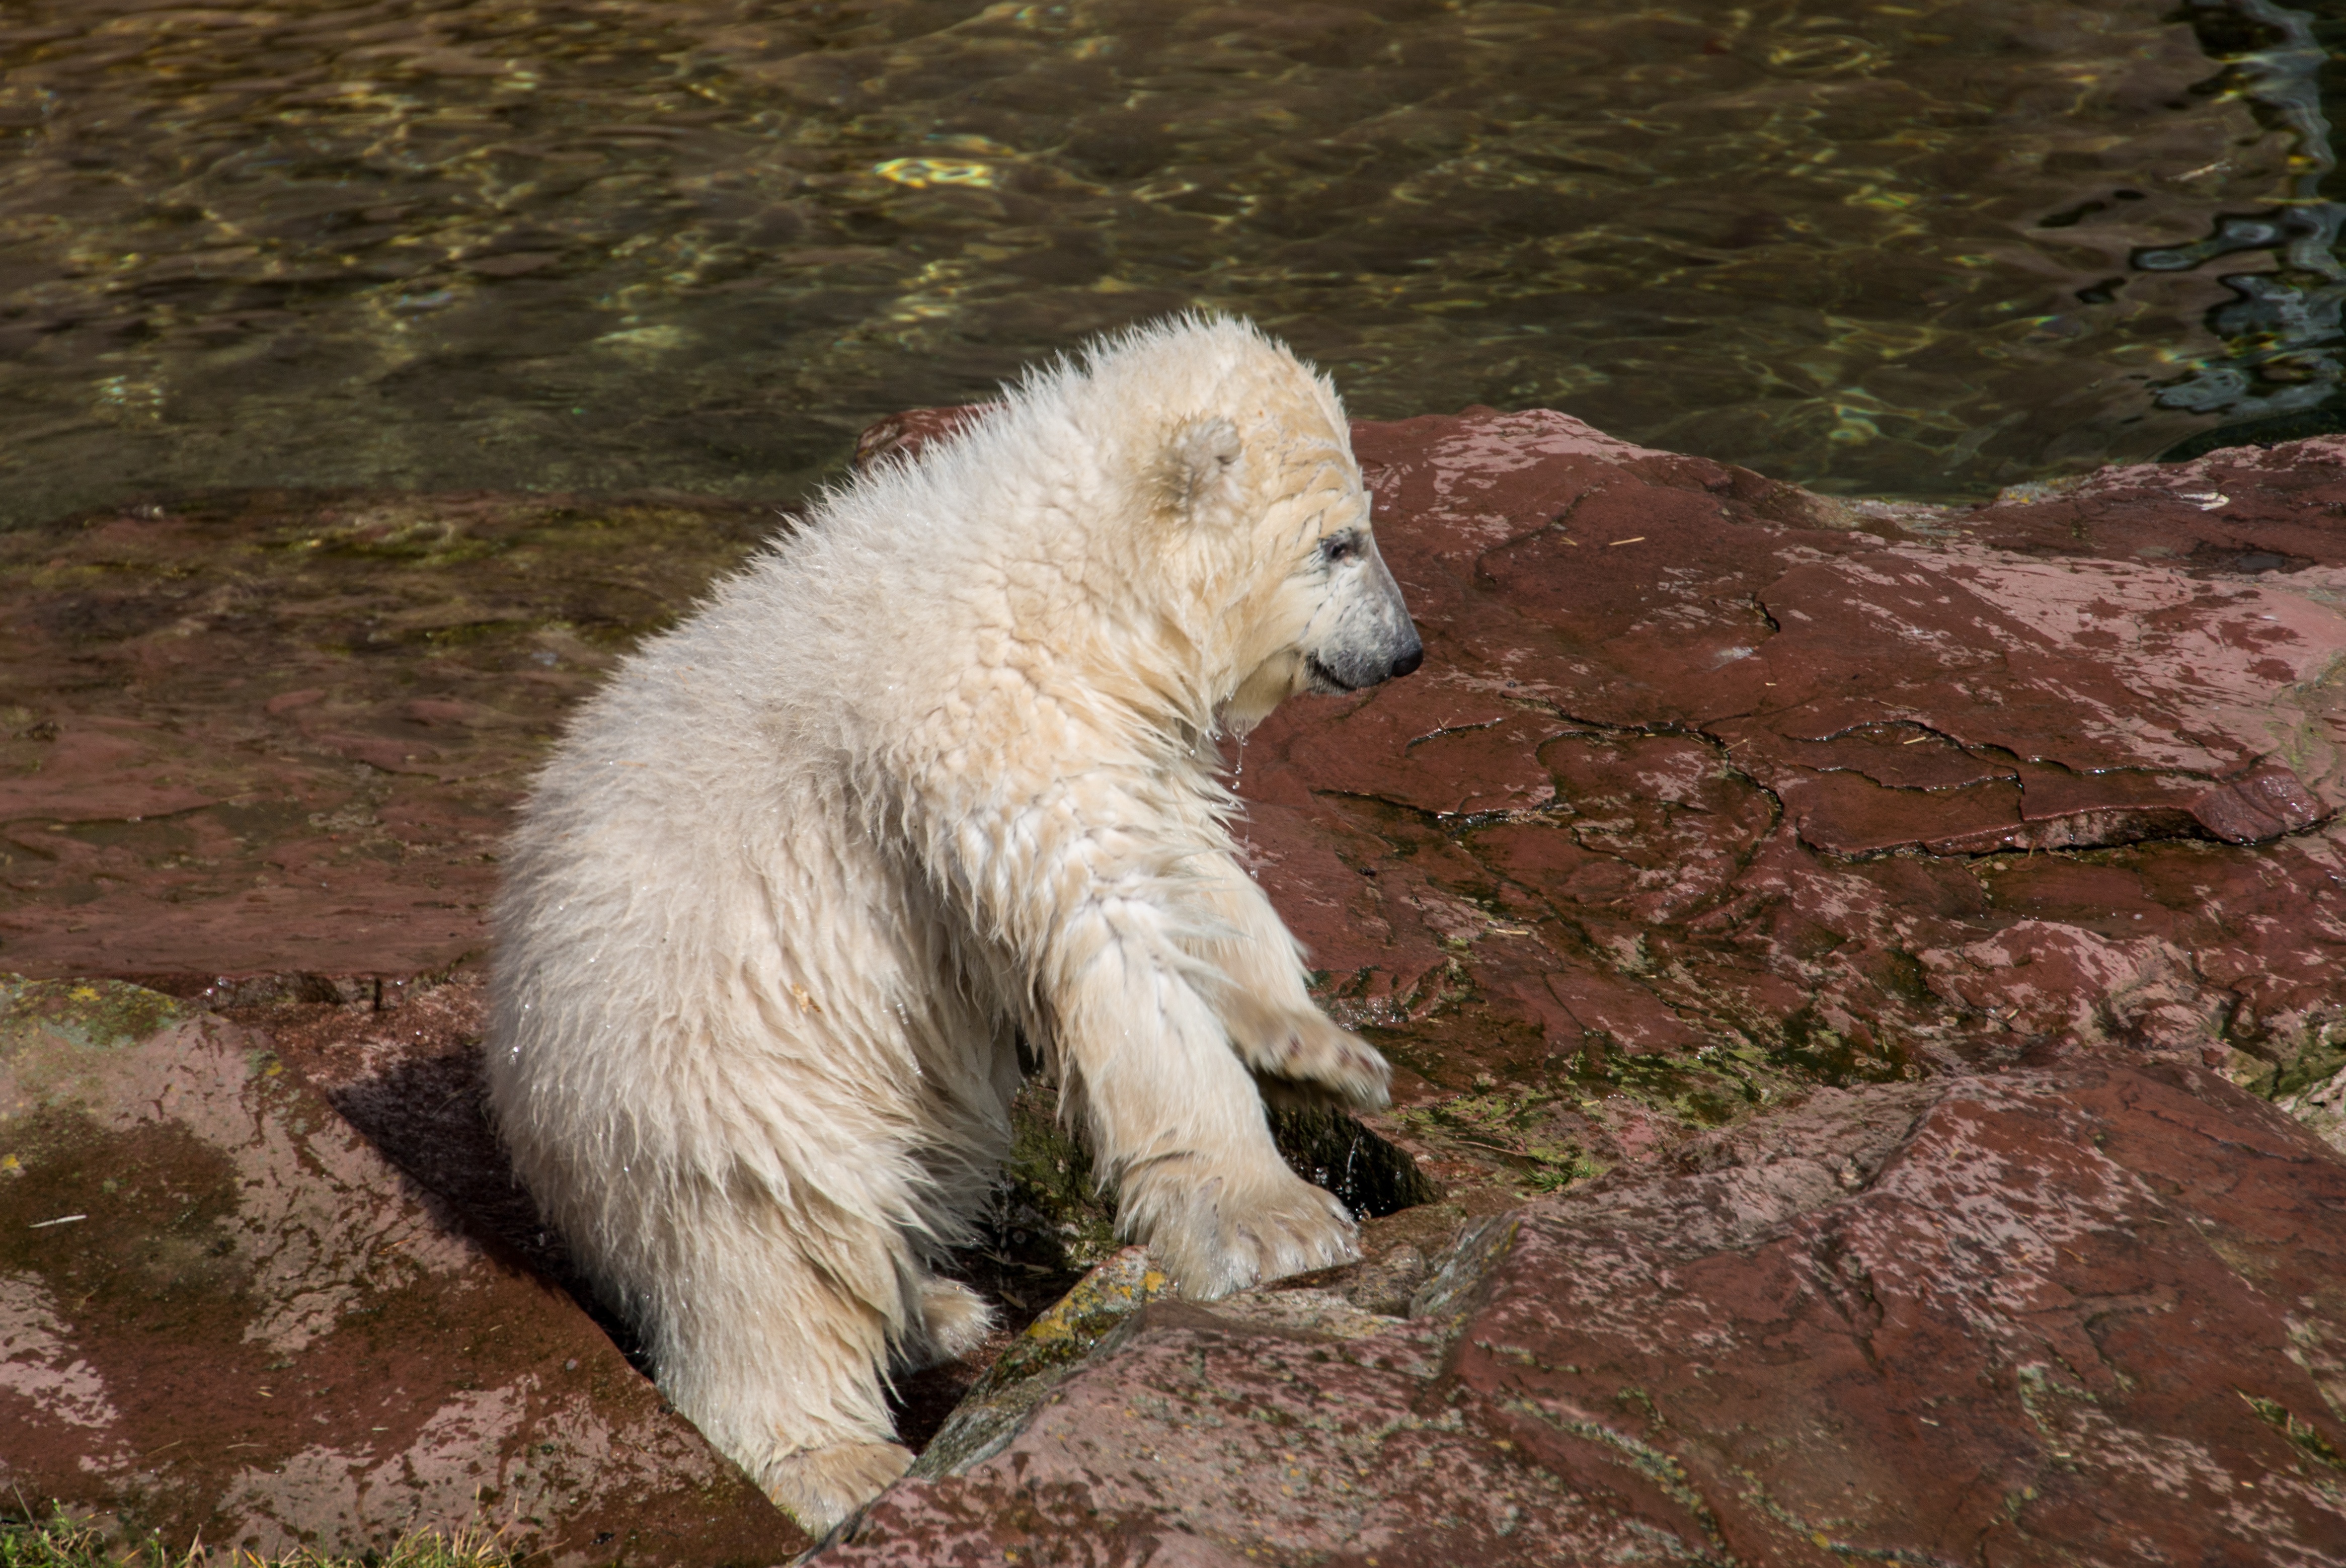
bear, wildlife, zoo, young, spring, mammal, fauna, polar bear, charlotte, vertebrate, nuremberg, tiergarten, young animal, grizzly bear, polar bear cub